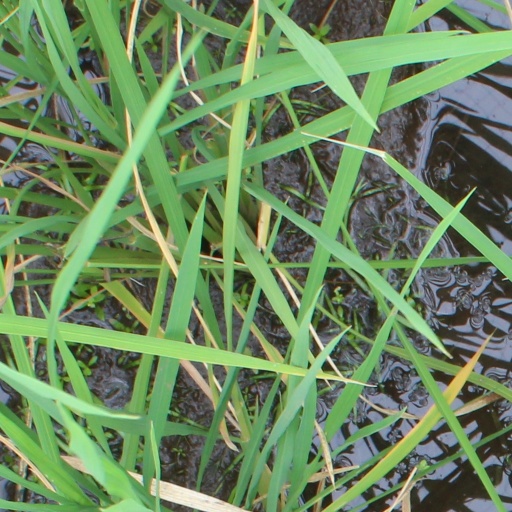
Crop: rice